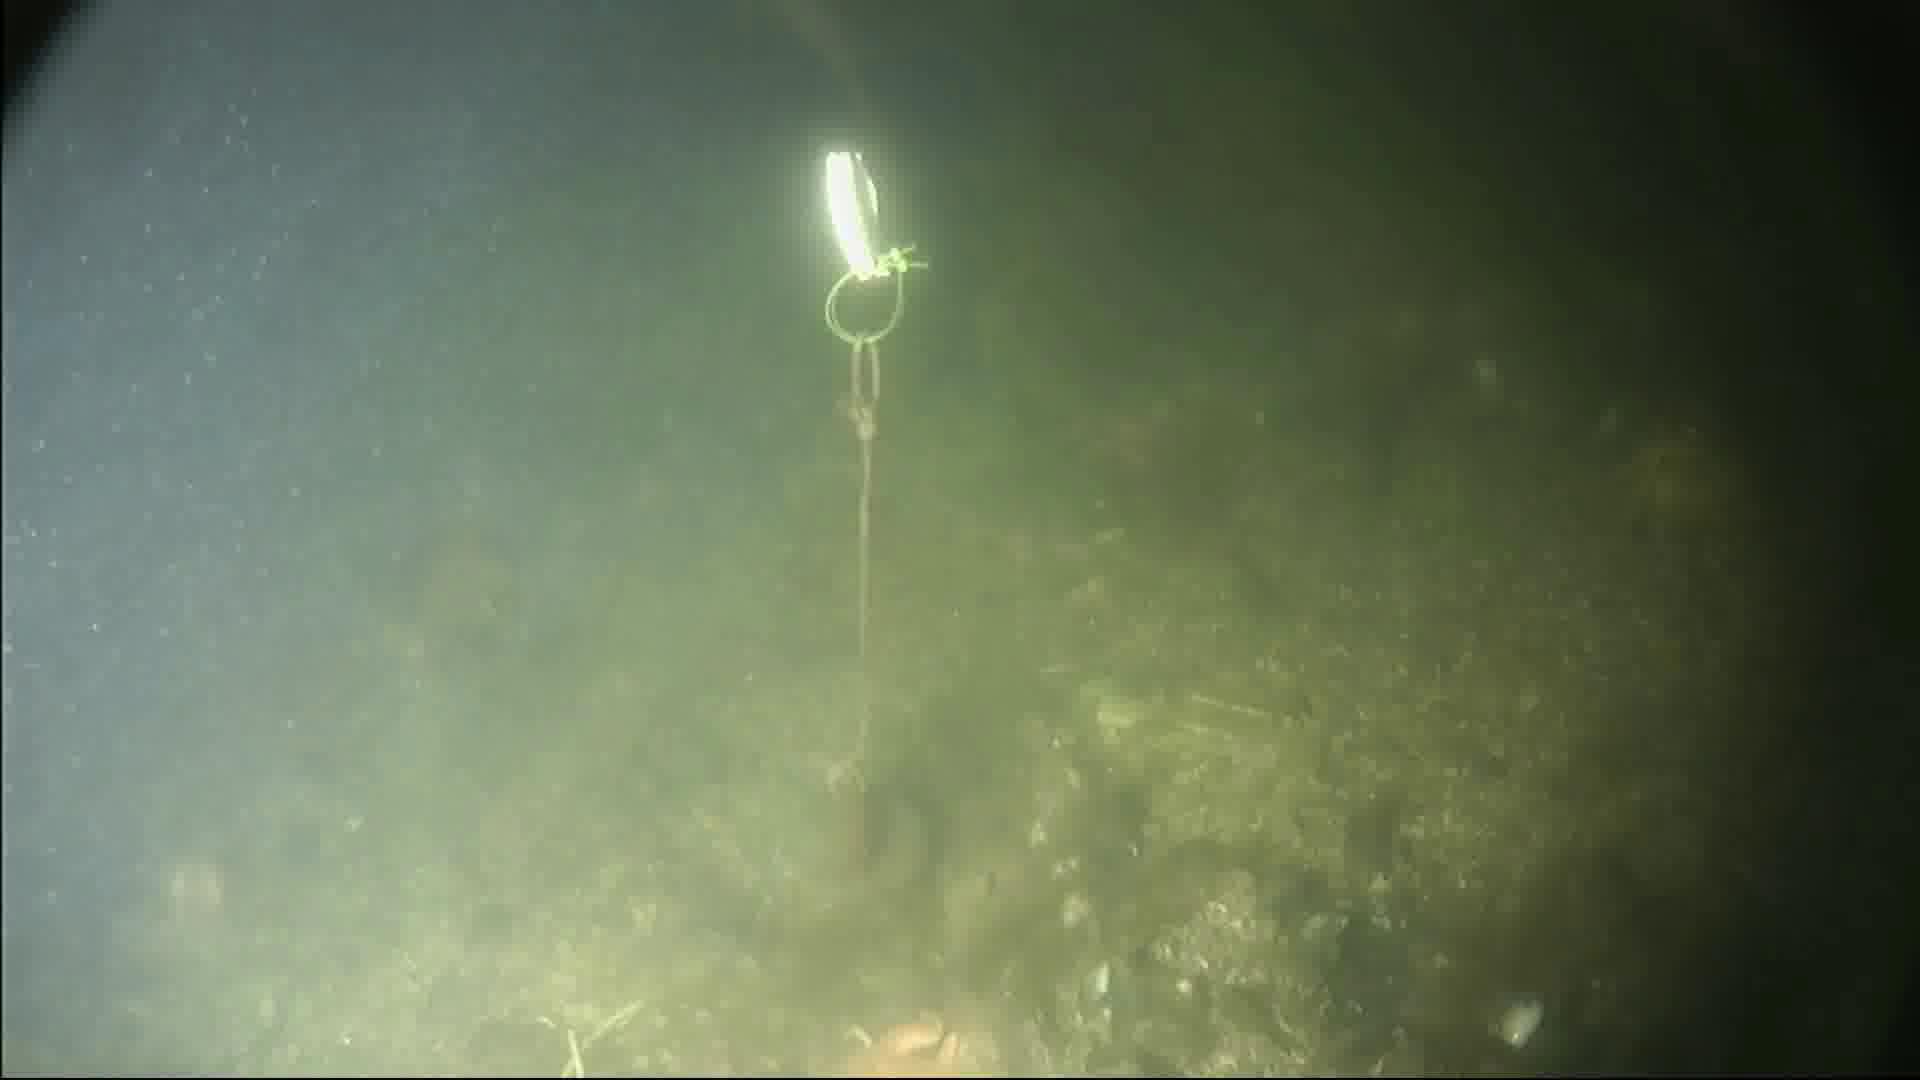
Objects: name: fish
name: starfish
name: crab